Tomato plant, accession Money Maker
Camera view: bottom (45 deg); turntable rotation: 0 degrees
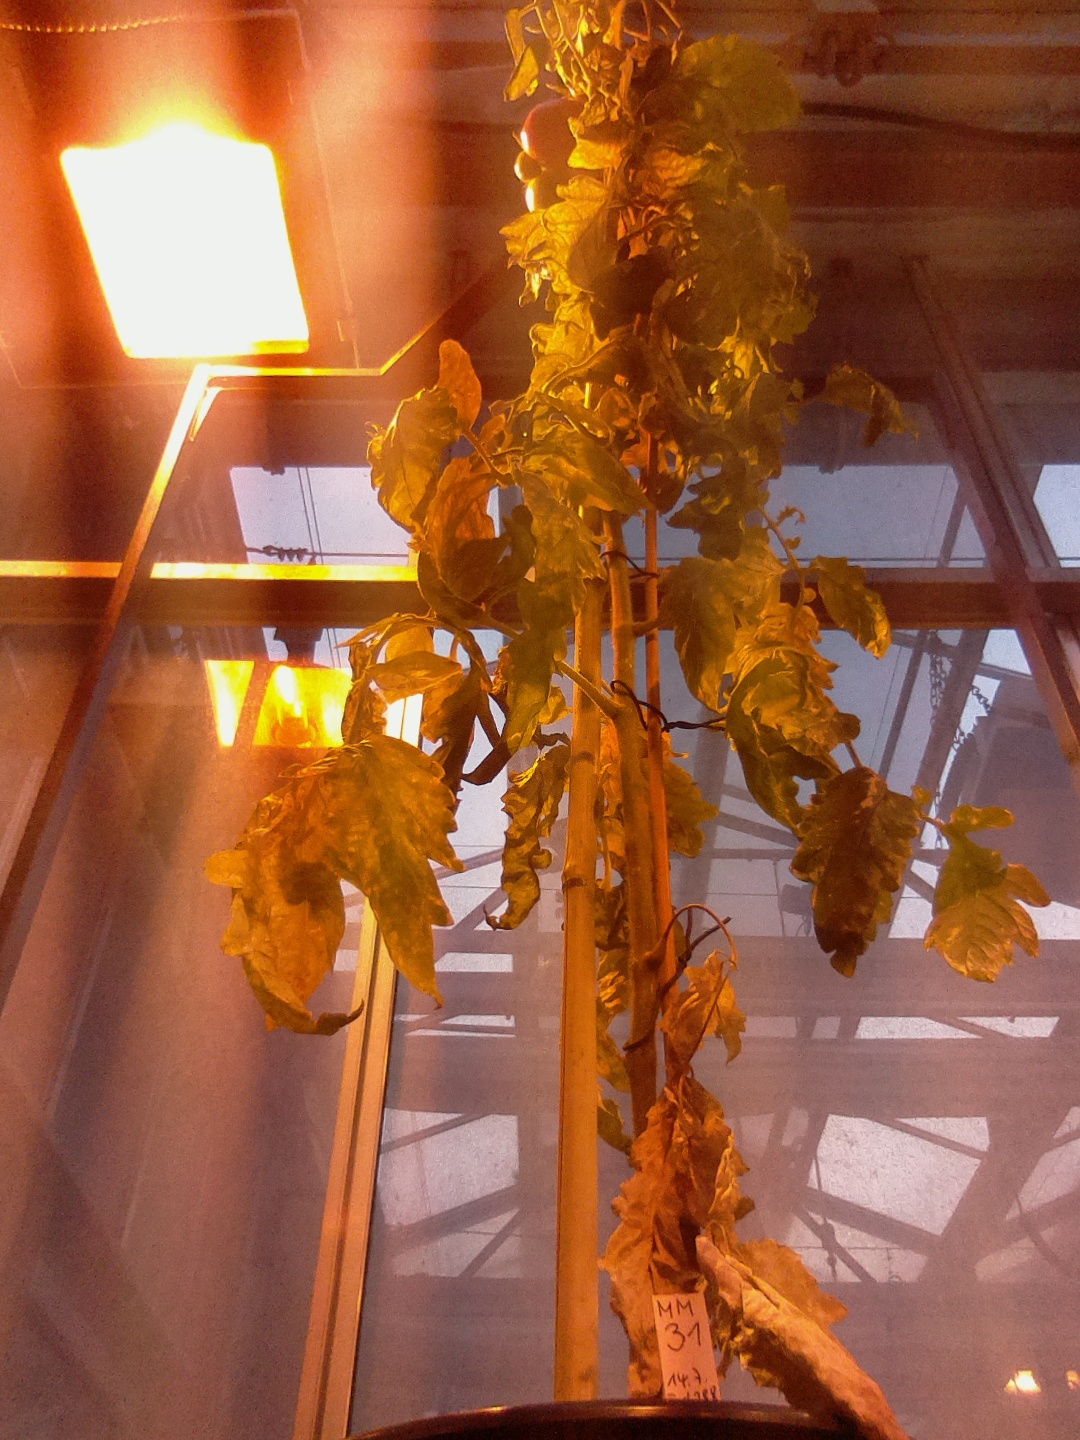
BBCH growth stage 81: 10%-20% of fruits show typical fully ripe color